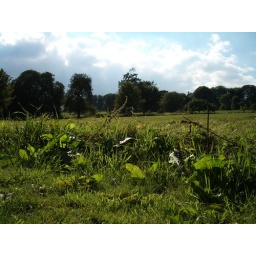
Some grass in a field